Bruno Martini

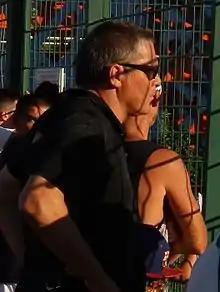
Martini watching Montpellier in training in 2015

Bruno Ludovic Jean Roger Martini (25 January 1962 – 20 October 2020) was a French professional footballer who played as a goalkeeper.